Vaxoncourt

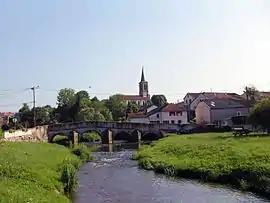
A general view of Vaxoncourt

Vaxoncourt is a commune in the Vosges department in Grand Est in northeastern France.